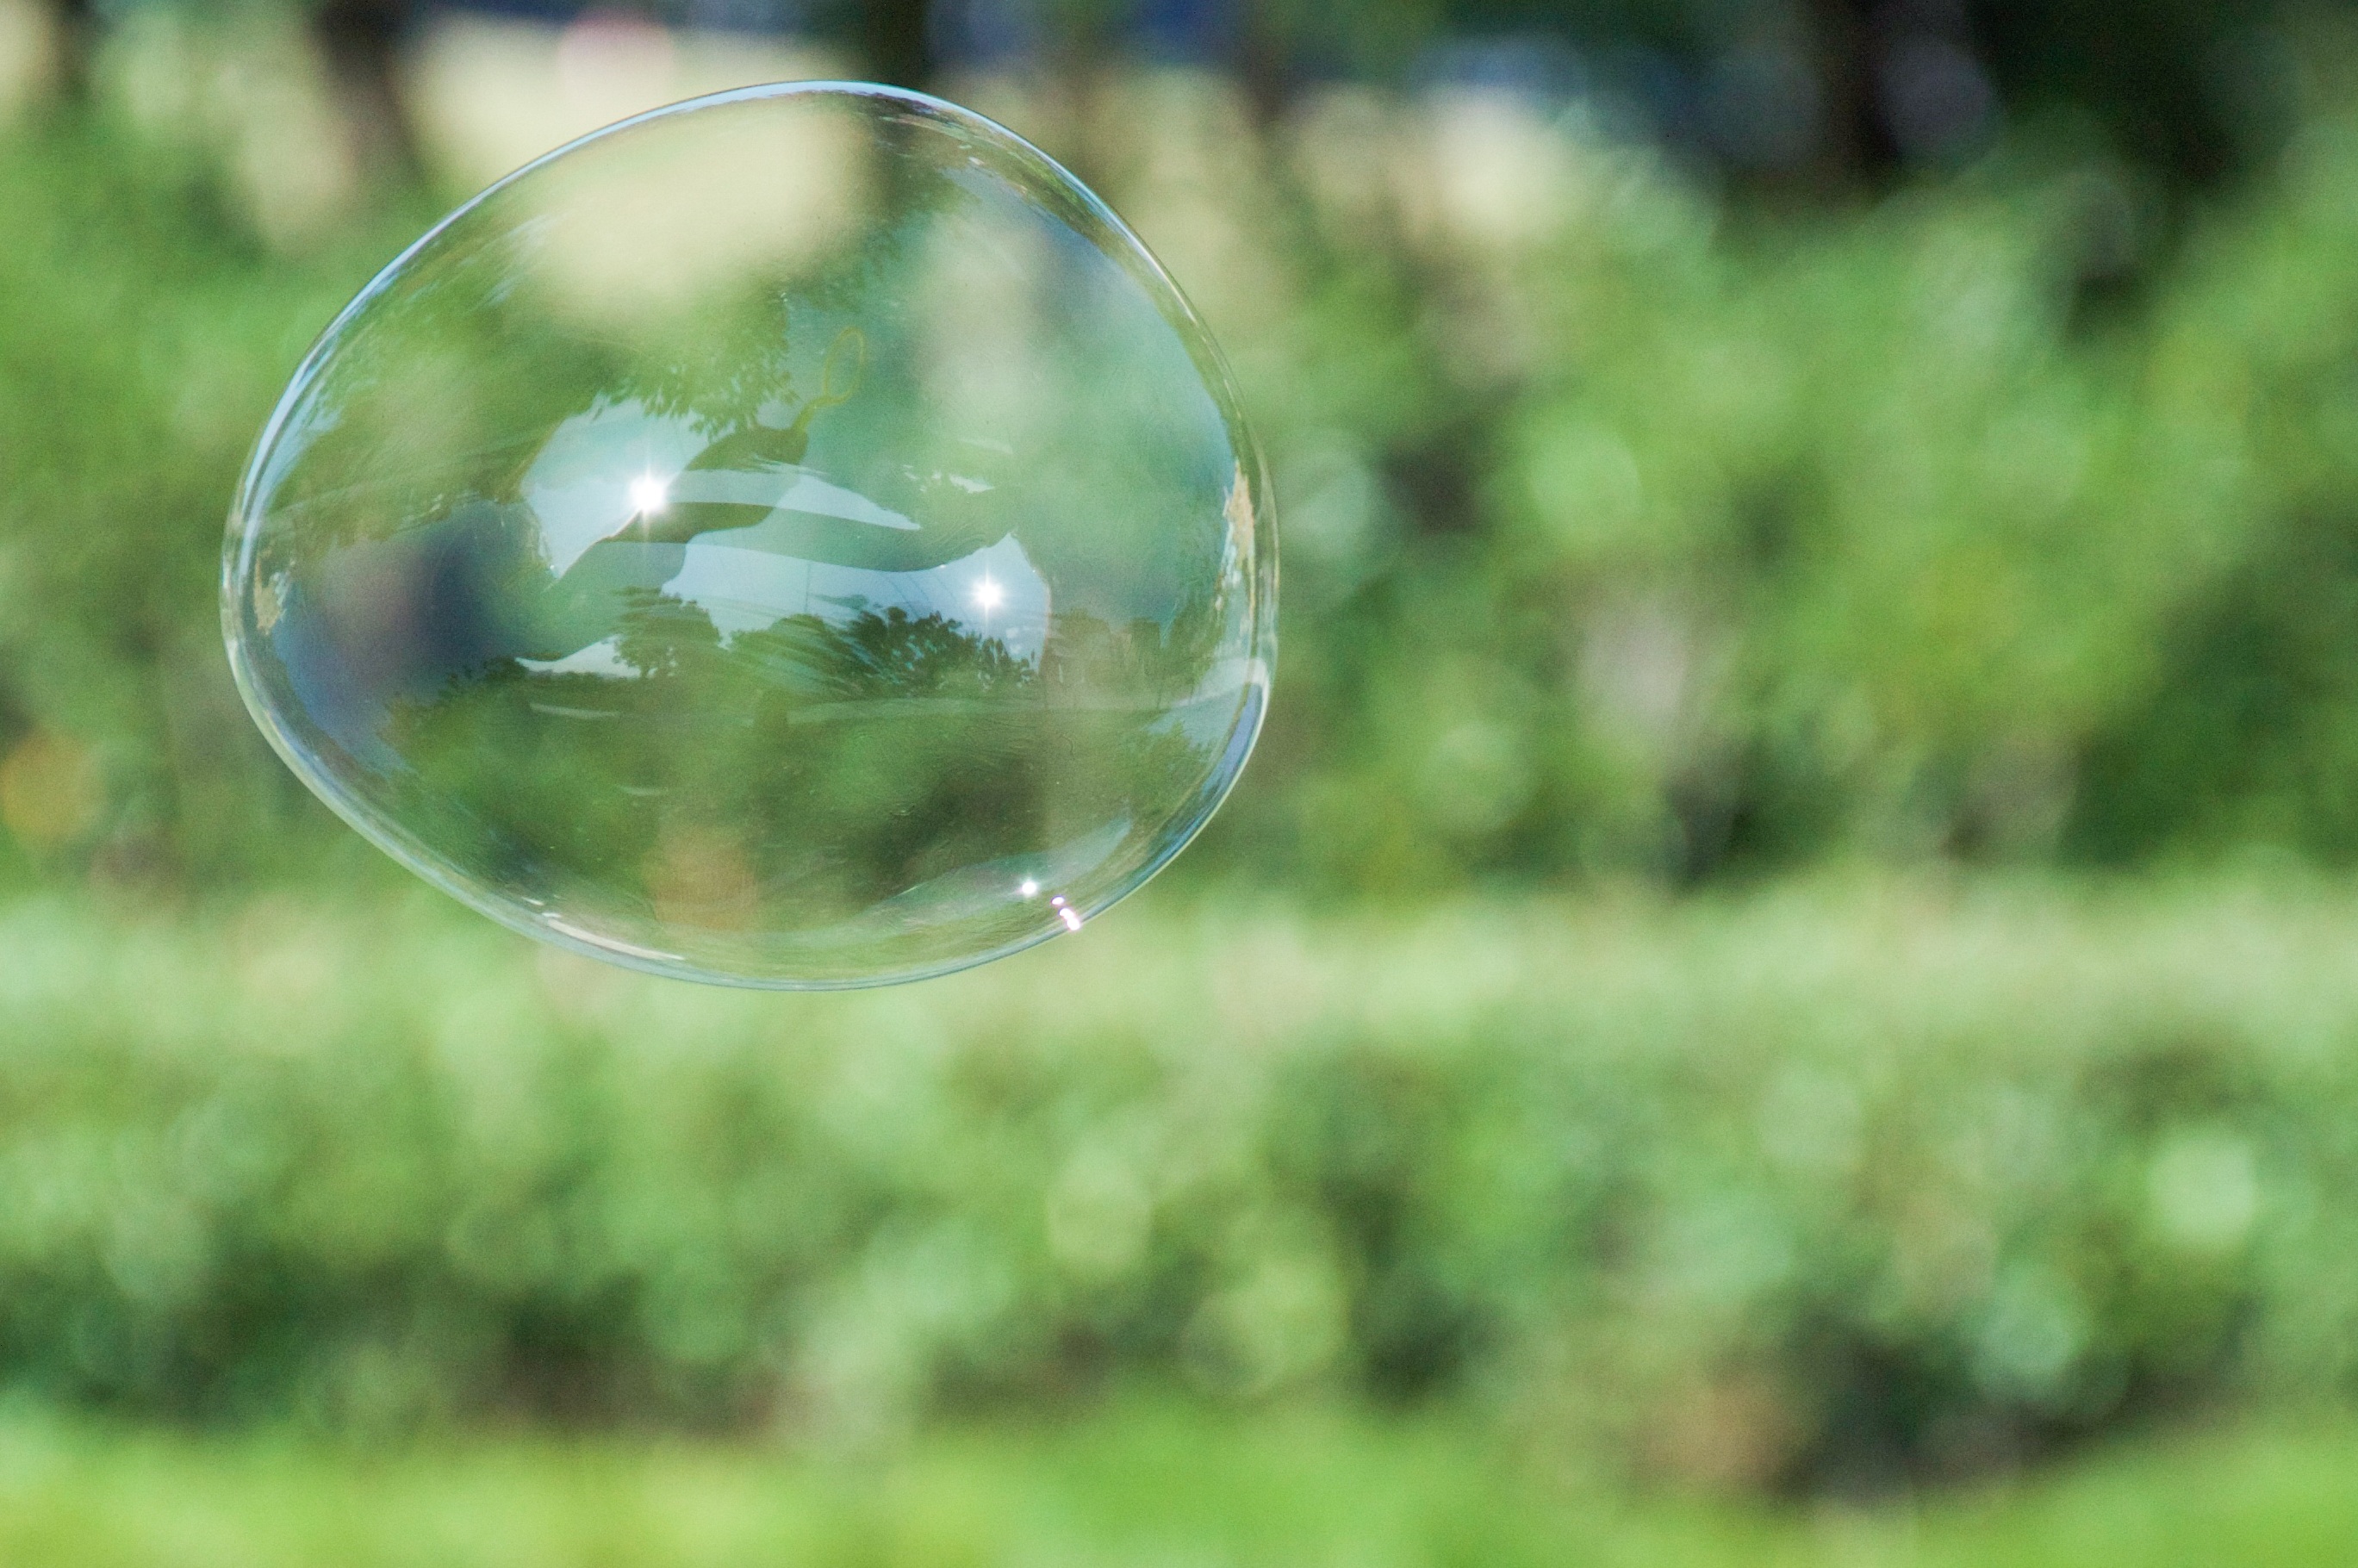
water, nature, grass, branch, light, lawn, meadow, sunlight, leaf, glass, green, reflection, bubble, sphere, afternoon, macro photography, liquid bubble